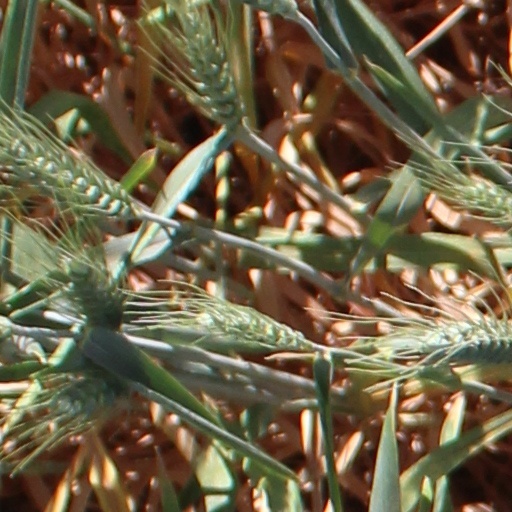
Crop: wheat